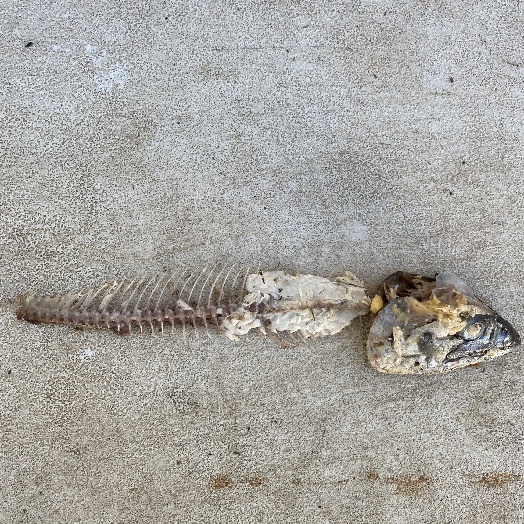
Label: Food Organics